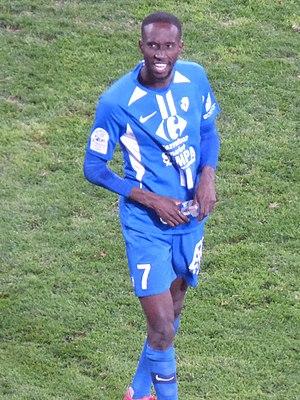
Willy Semedo lors du match RC Lens / Grenoble Foot 38, le 10 février 2020, comptant pour la vingt-quatrième journée du championnat de France de football de Ligue 2 2019-2020, au Stade Bollaert-Delelis.